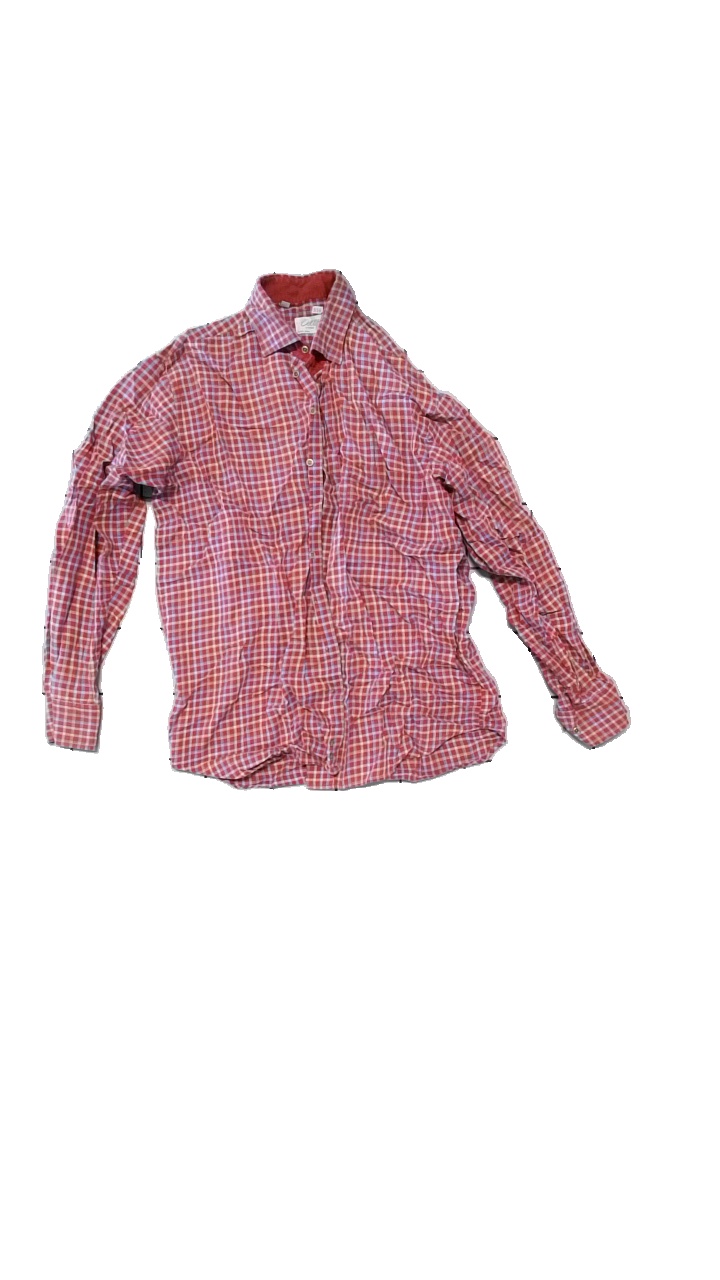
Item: Shirt (Men)
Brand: Oscar Of Sweden
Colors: Red, Blue, Multicolor
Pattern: Checkered print
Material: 100% Cotton
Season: All
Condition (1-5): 3
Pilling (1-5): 4
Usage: Reuse
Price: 100-150